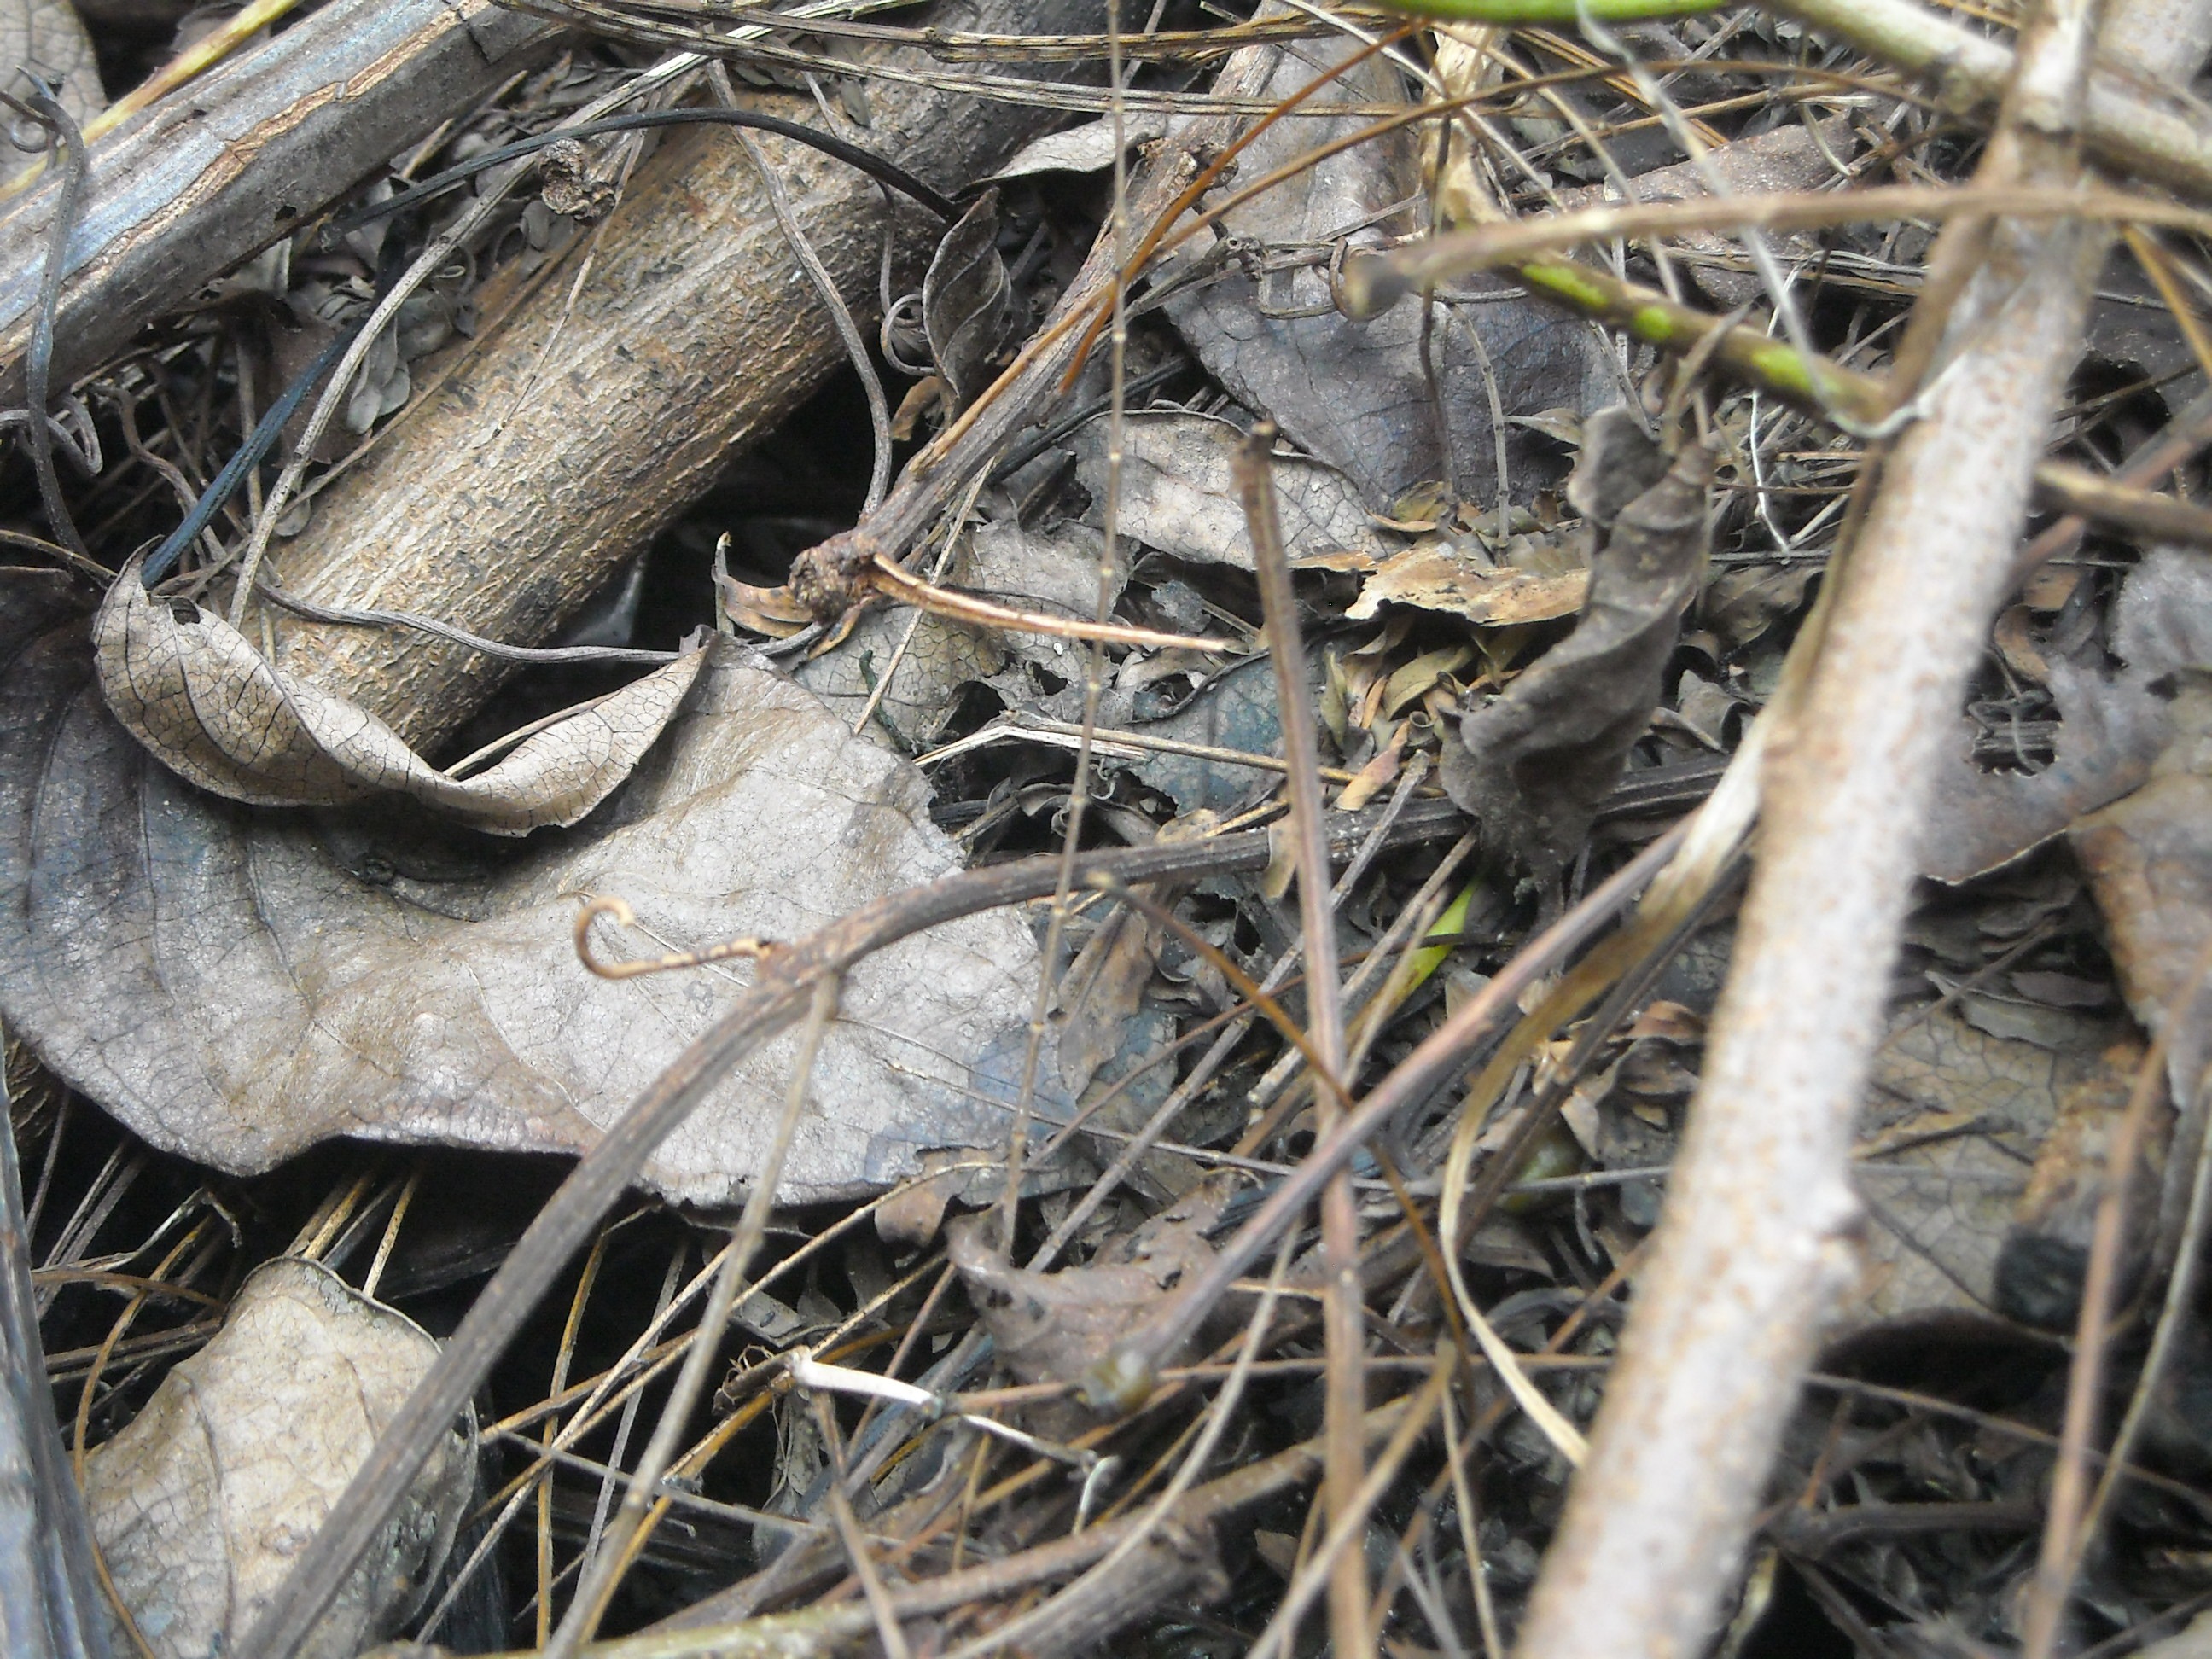
wood, leaf, dry, wildlife, reptile